Charlton Jimerson

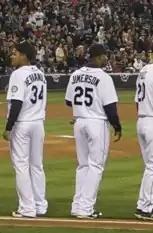
Jimerson (center) with the Mariners in 2008

Charlton Maxwell Jimerson (born September 22, 1979) is an American former Major League Baseball (MLB) outfielder. He played in MLB for the Houston Astros and Seattle Mariners. He played college baseball at the University of Miami, where he was named the Most Outstanding Player in the 2001 College World Series